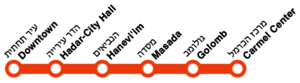
Schéma du réseau du Carmelit.
Le Carmelit est un métro souterrain utilisant les techniques du funiculaire et du métro sur pneu, située au Mont Carmel dans la ville portuaire de Haïfa, au nord d’Israël. Construit par des entreprises françaises, il est inauguré le 6 octobre 1959 par David Ben Gourion. Fermé en 1986 en raison de signes de vétusté, il est rénové et remis en service en septembre 1992.